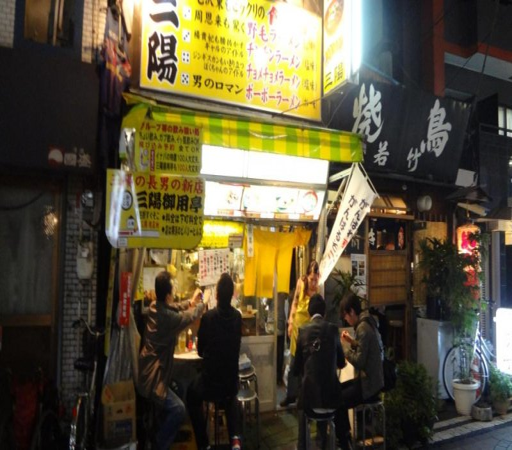
eat , drink and listen to jazz .